Vortex (1976 film)

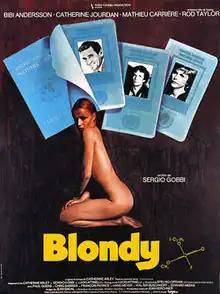
French theatrical release poster

Vortex (also known as Blondie and Germacide) is a 1976 erotic thriller film directed by Sergio Gobbi from a screenplay he co-wrote with Catherine Arley and Lucio Attinelli, based on Arley's 1973 novel "Duel au premier sang". It stars Bibi Andersson, Catherine Jourdan, Mathieu Carrière, and Rod Taylor.